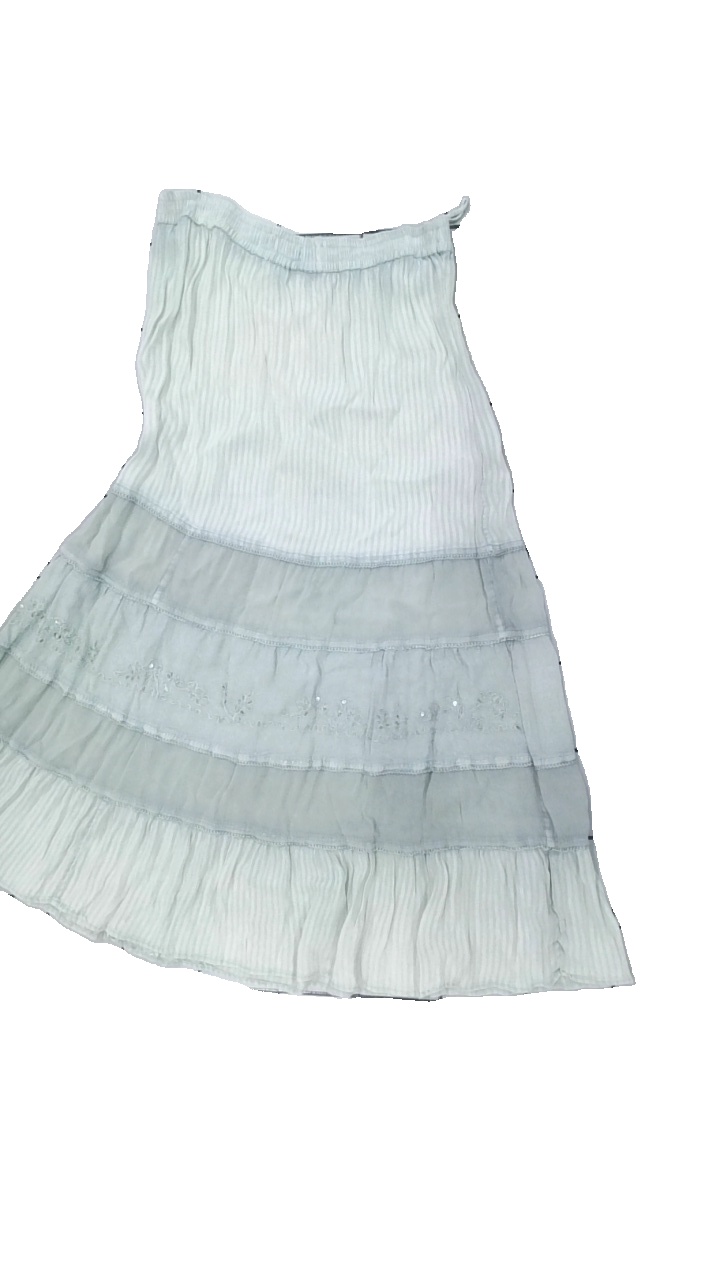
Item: Skirt (Ladies)
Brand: Missing
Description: skirt
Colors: Green
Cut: Long
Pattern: Other
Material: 54% Cotton 46% Viscose
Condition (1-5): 5
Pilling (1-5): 5
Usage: Reuse
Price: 50-100